Buddhism

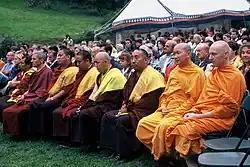
Buddhists of various traditions, Yeunten Ling Tibetan Institute

Mahāyāna initially seems to have remained a small minority movement that was in tension with other Buddhist groups, struggling for wider acceptance. However, during the fifth and sixth centuries CE, there seems to have been a rapid growth of Mahāyāna Buddhism, which is shown by a large increase in epigraphic and manuscript evidence in this period. However, it still remained a minority in comparison to other Buddhist schools.